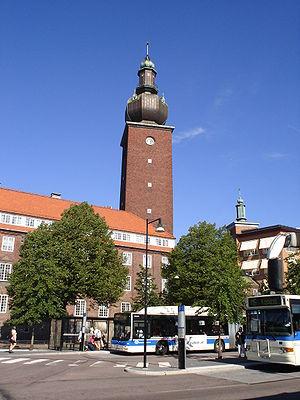
ASEA AB était une entreprise d'ingénierie électrique suédoise. Elle fut fondée en 1883 et fusionna en 1988 avec l'entreprise suisse Brown, Boveri & Cie pour fonder le groupe ABB. Avant sa fusion, l'entreprise avait un chiffre d'affaires de 52 milliards de SEK et 73 000 employés.